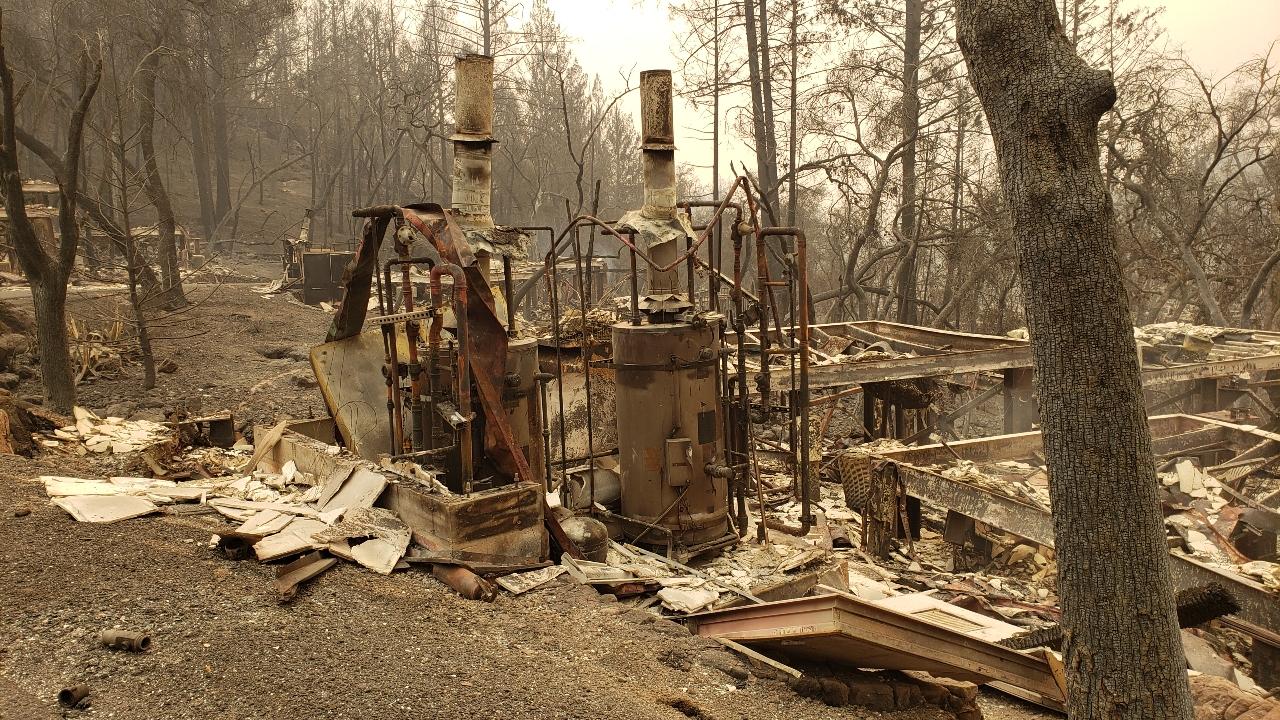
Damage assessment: destroyed